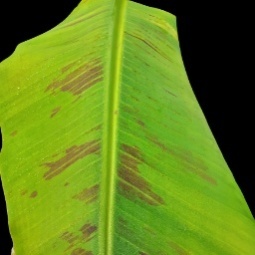
Label: Healthy